Question: Please indicate a possible affordance area of the frisbee that can be used for holding
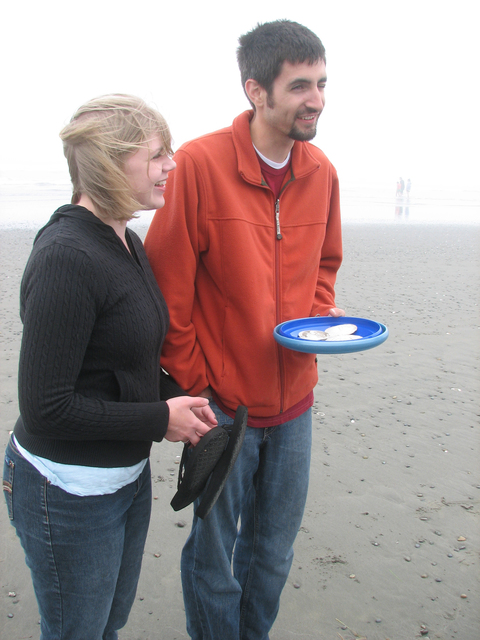
Answer: [259.399, 305.824, 398.991, 359.702]